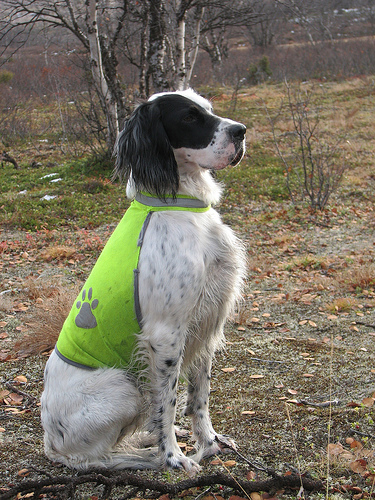
Animal: dog
Breed: english_setter